Kincardine Bridge

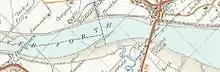
A map of the bridge and the surrounding river from 1945

The bridge was constructed between 1932 and 1936, to a design by Sir Alexander Gibb & Partners, Consulting Engineers, and Architect, Donald Watson. It was the first road crossing of the River Forth downstream of Stirling, completed nearly thirty years before the Forth Road Bridge, which stands to the south-east. It first opened to traffic on 29 October 1936. Following a final opening on the 31 January 1988, the bridge was permanently closed, rendering it a fixed structure.